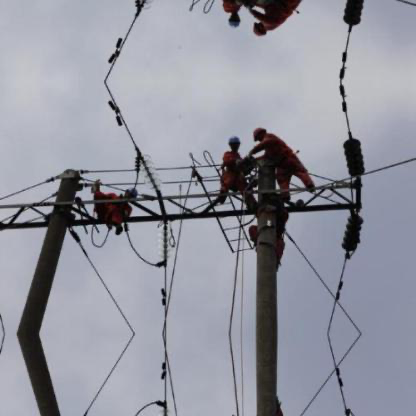
Objects in the image:
label: helmet
label: helmet
label: helmet
label: helmet